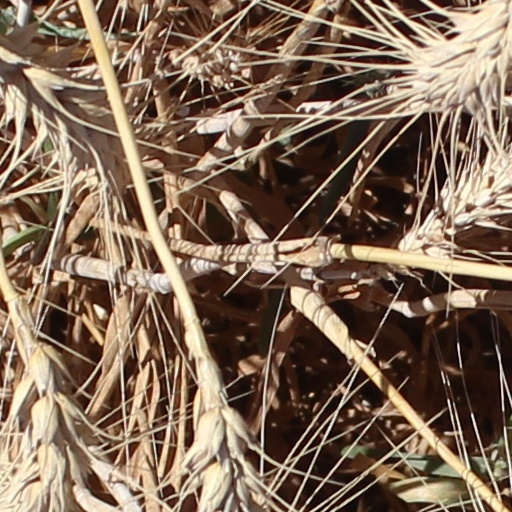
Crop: wheat